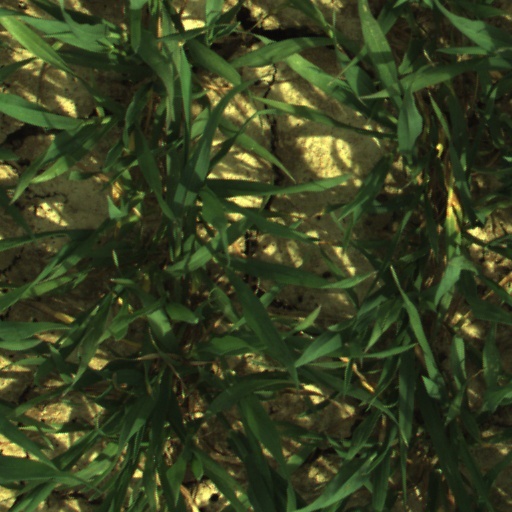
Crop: wheat